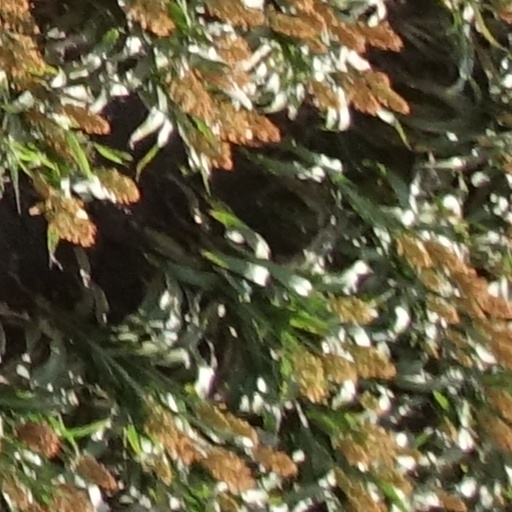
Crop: sorghum